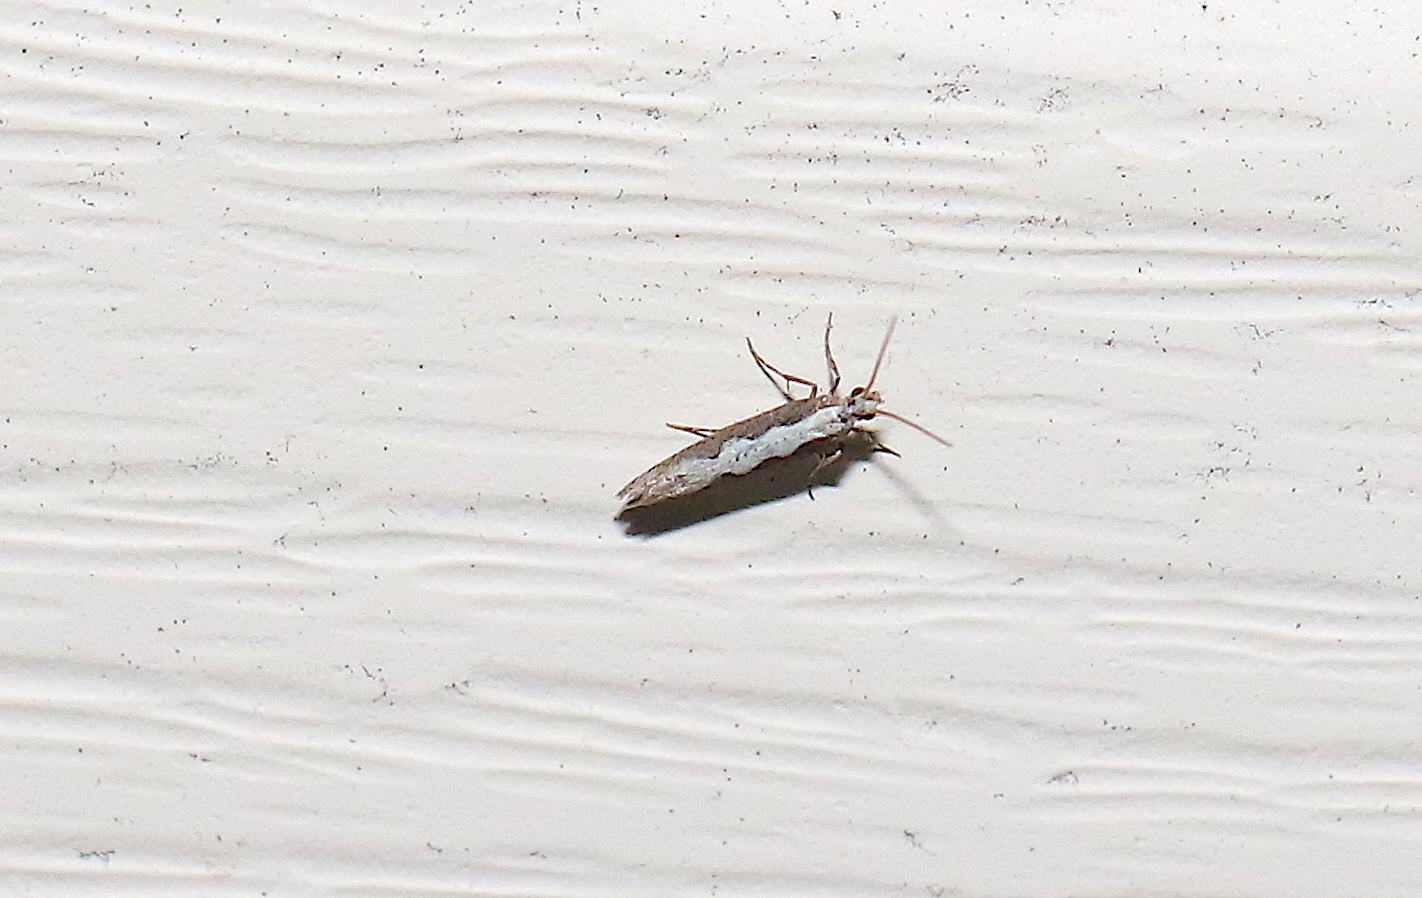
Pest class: diamondback_moth